Jerome Fuller

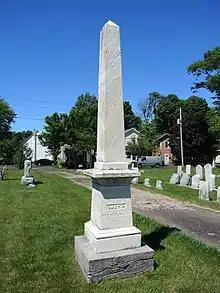
Monument in Lake View Cemetery, Brockport

Fuller was born in Litchfield, Connecticut in 1808, but details are scarce about his early years. At some point he moved to Brockport, New York. He was a member of the New York State Assembly (Monroe Co.) in 1843, and of the New York State Senate (27th D.) in 1848 and 1849. He was the founding editor of the "Albany Register" newspaper. On November 13, 1851 Fuller was appointed to the Minnesota Territorial Supreme Court by President Millard Fillmore following the removal of Aaron Goodrich. His appointment was denied by the United States Senate, but news of this did not reach St. Paul until after Fuller had arrived and started work. He sat on the court's July 1852 term and continued in his post until the end of that year.